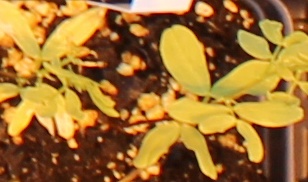
Label: Lentil